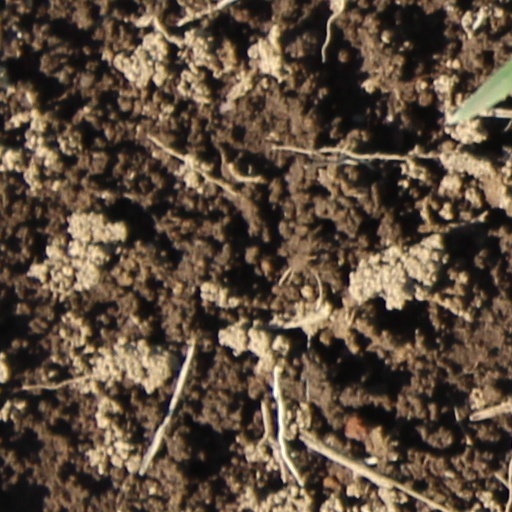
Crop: wheat